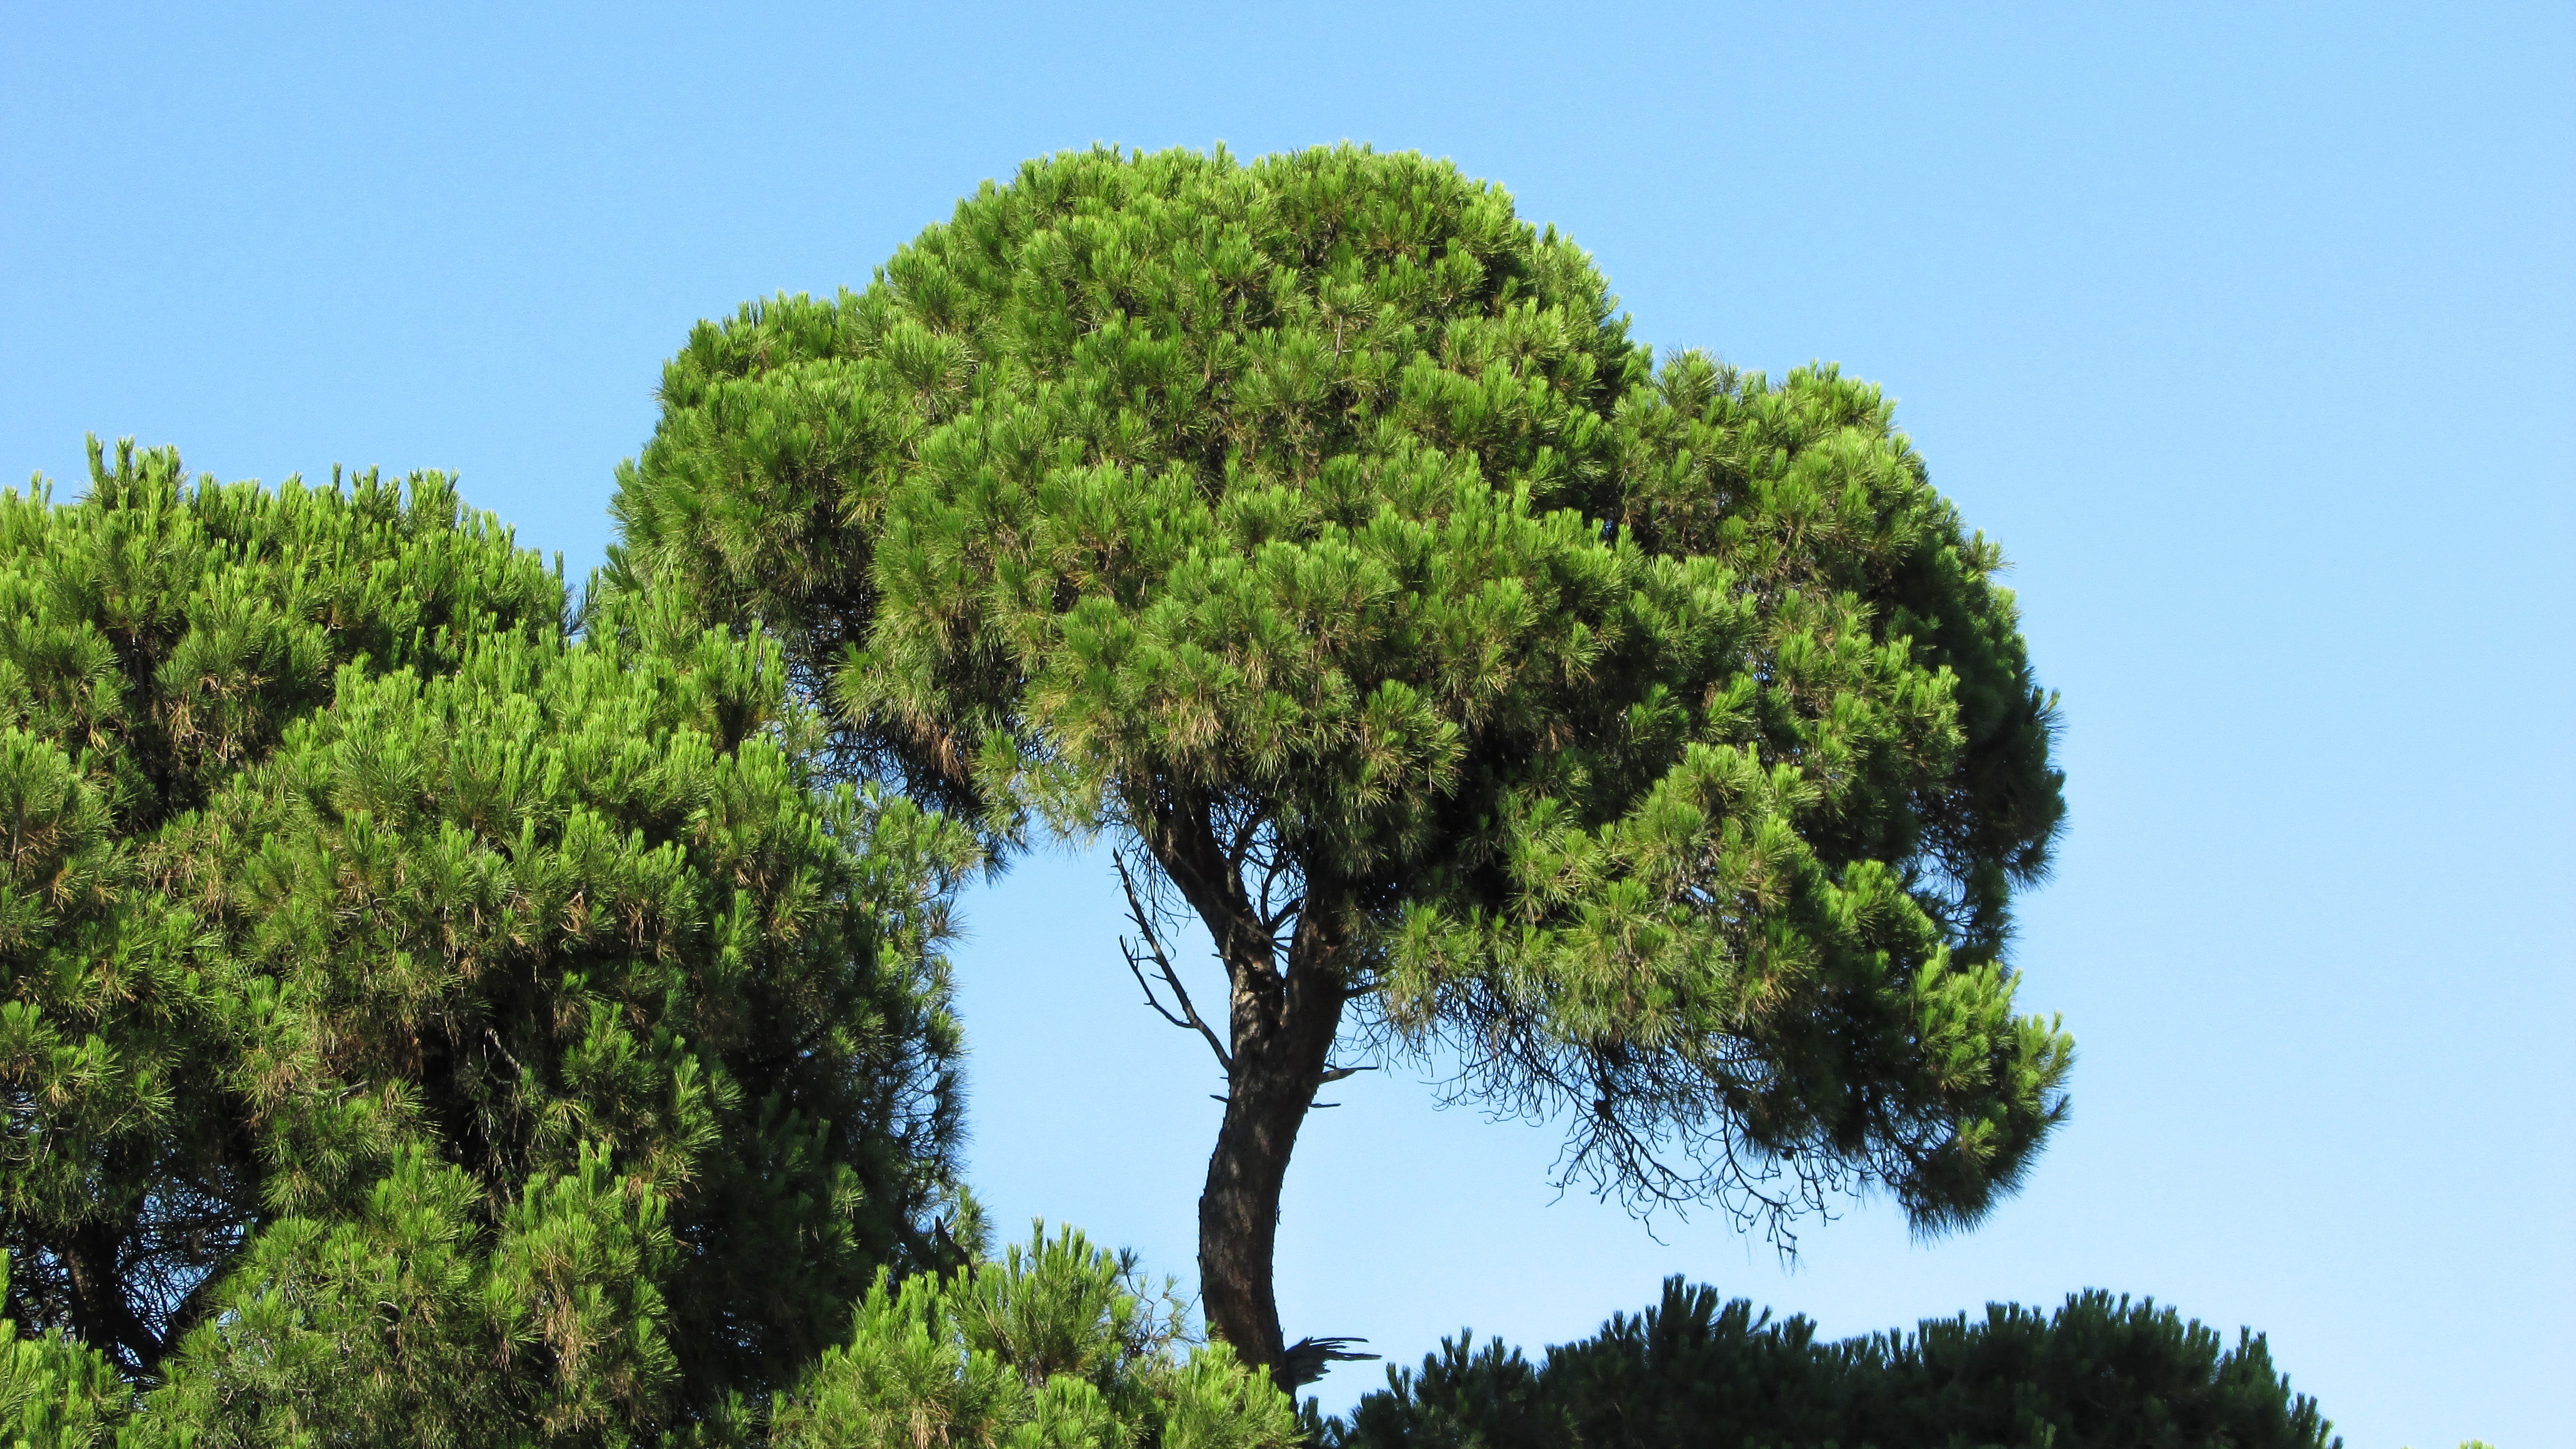
tree, nature, forest, branch, plant, pine, green, jungle, savanna, conifer, vegetation, shrub, greece, ecosystem, skiathos, pine forest, flowering plant, biome, koukounaries, woody plant, temperate coniferous forest, land plant, arecales